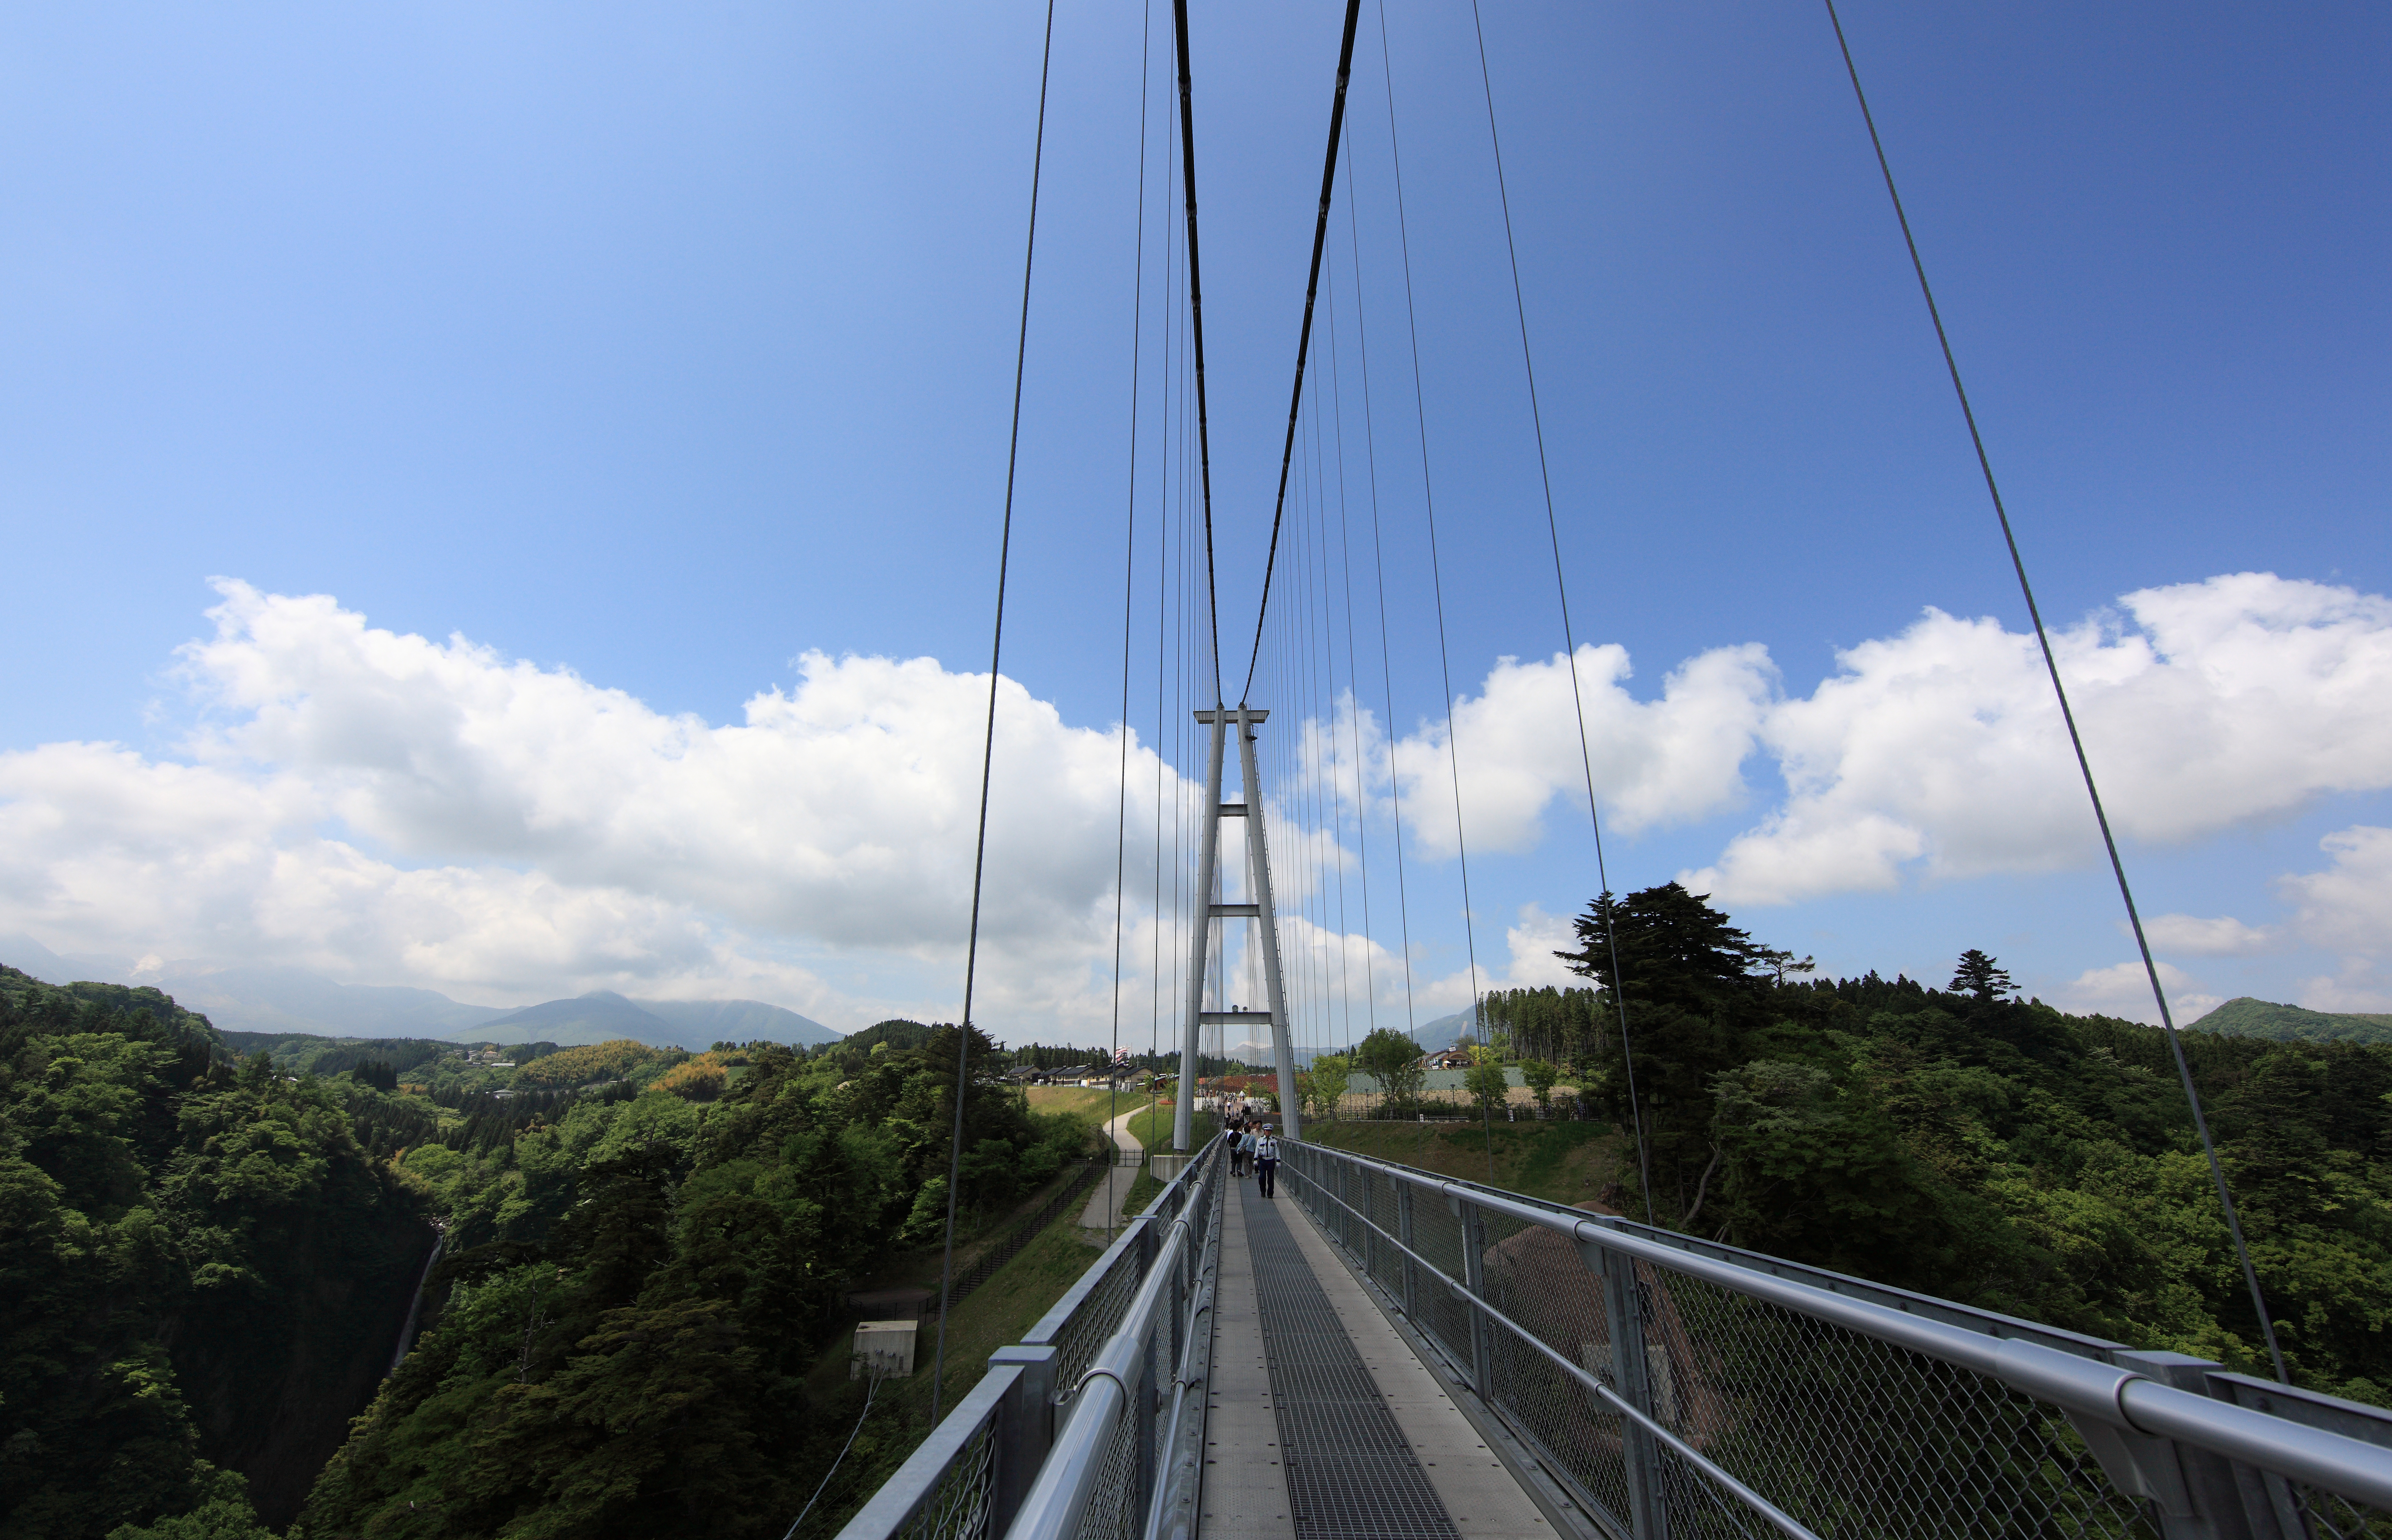
sky, bridge, suspension bridge, high, vehicle, mast, suspension, 5d, hires, markii, hi, res, resolution, cable stayed bridge, nonbuilding structure